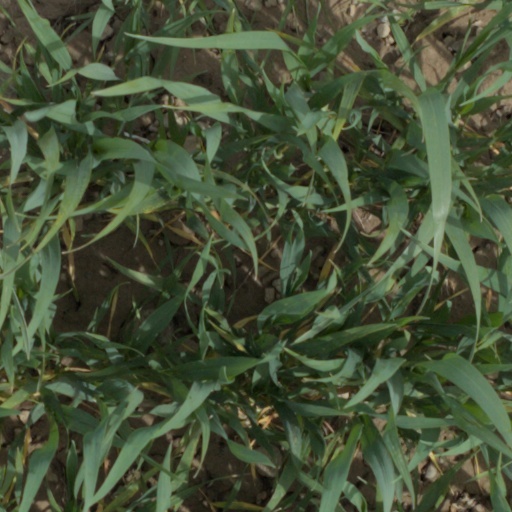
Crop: wheat